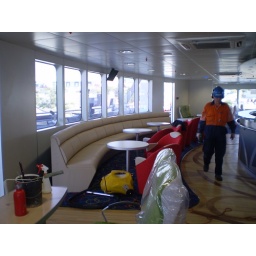
Seating and tables taking shape in rear passenger saloon. Notice paint pot on table in foreground!!